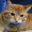
Label: cat